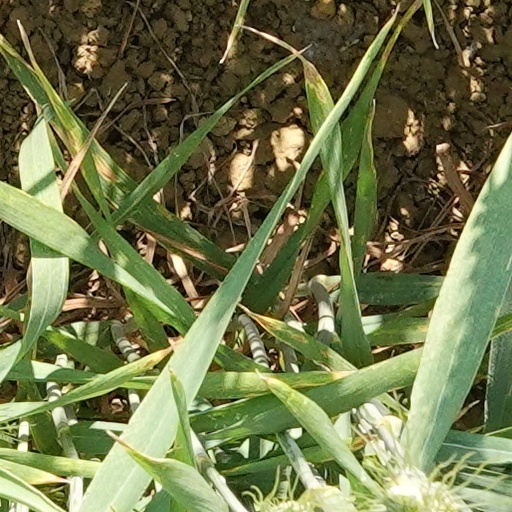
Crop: wheat